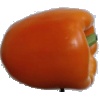
Label: Pepper Orange 1